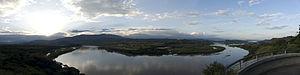
Le lac de Betania est un lac de barrage situé dans le département de Huila, en Colombie.